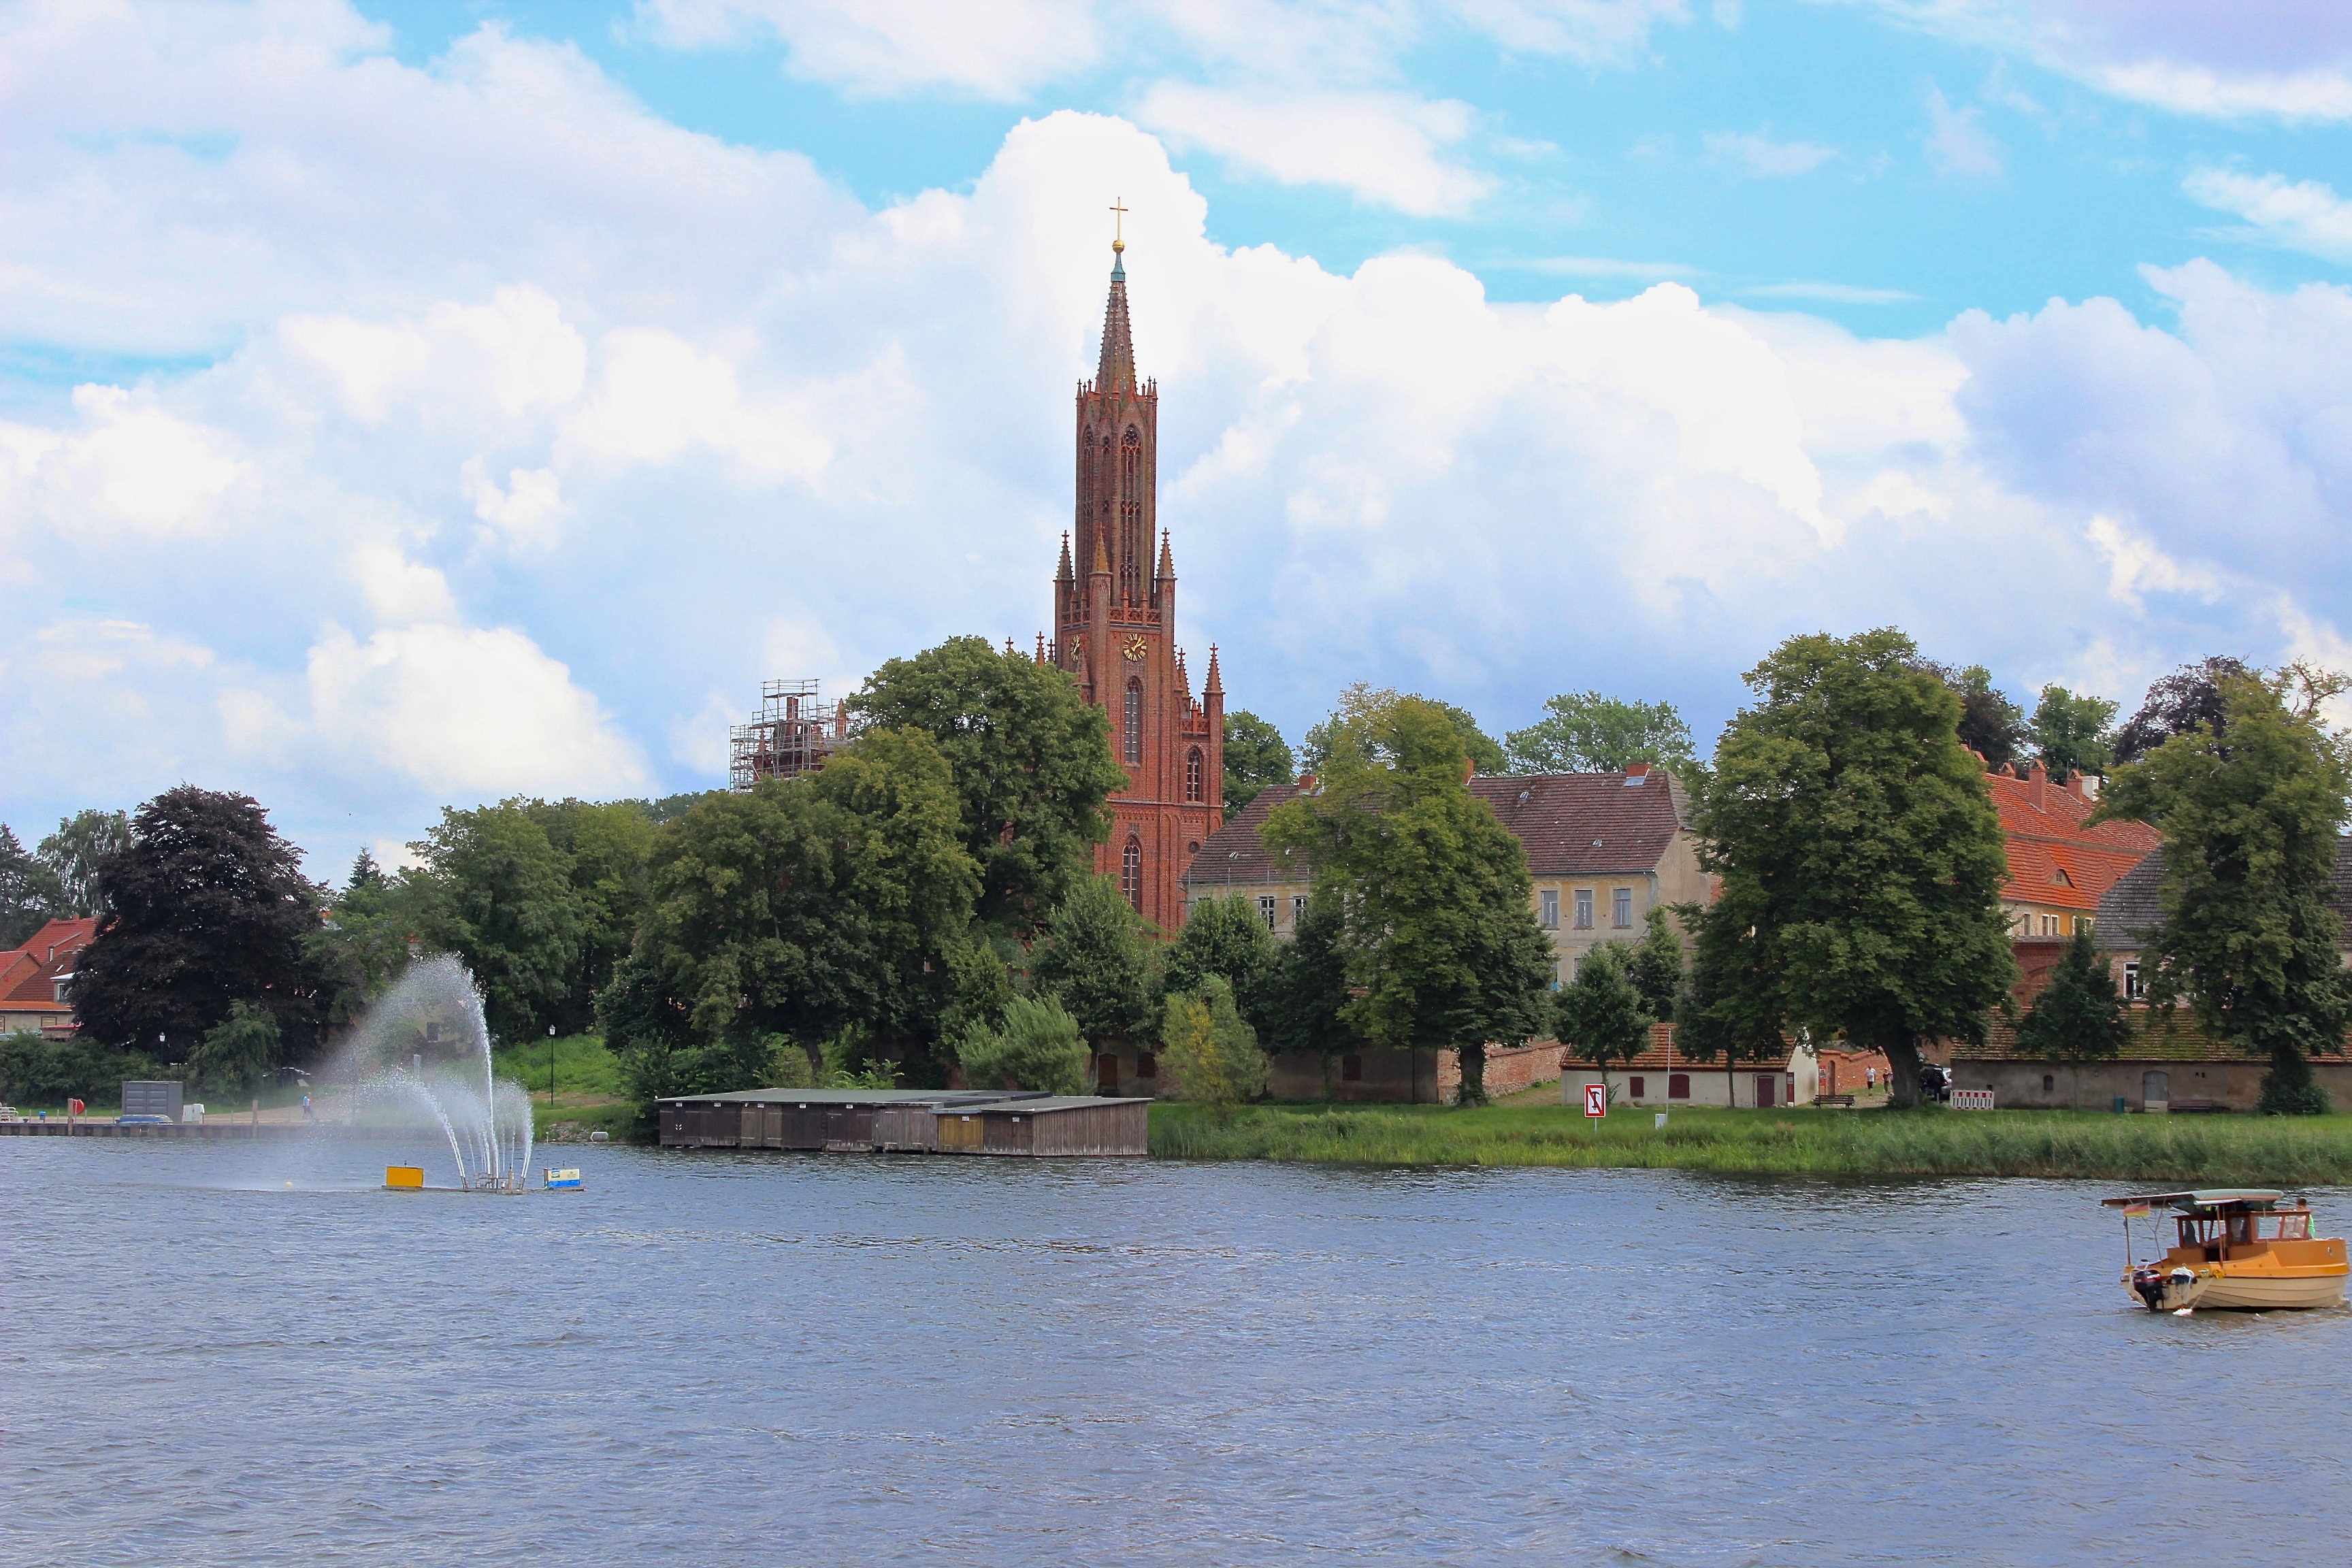
architecture, boat, lake, building, river, vehicle, park, church, brick, waterway, boating, germany, historically, catholic church, mecklenburg western pomerania, lake district, brick buildings, ludwigslust parchim, mecklenburgische seenplatte, malchow